Evan-Burrows Fontaine

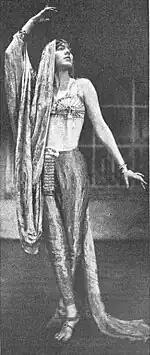
Evan-Burrows Fontaine - Ziegfeld’s Midnight Follies (1919)

Fontaine was taught the "Dance Egyptienne" by St. Denis’ husband, choreographer Ted Shawn, one of several dances Shawn would teach her based on his interpretation of Javanese ceremonial dancing. Fontaine’s stage debut may have occurred on December 16, 1914, when she performed Shawn’s "Syvillia" in a production staged by St. Denis’ company at the Ye Liberty Playhouse in Oakland, California. The next year she was booked to perform the traditional "Jockey Dance" at an annual celebration that follows the running of the Saratoga Cup in upstate New York. Fontaine went on to tour nationally with dancer and future film actor Kenneth Harlan before joining the Ziegfeld Follies where she would later shine in Ziegfeld’s "Midnight Follies" (1919). Around this time she also appeared in The Ed Wynn Carnival as the Queen of the Nile at New York’s Amsterdam Theater. Fontaine was among a group of entertainers who in 1919 donated their talents to a benefit costume ball held on behalf of blind war veterans at Manhattan’s Ritz-Carlton. The next year at the Casino Theatre (Broadway) Fontaine helped put on a memorial charity show that honored the actor Frank Carter on the first anniversary of his death. In 1920 Fontaine worked on three motion pictures, "Madonnas and Men", playing the dual roles of Nerissa and Ninon, "Women Men Love" as Moira Lamson, and as a dancer in "A Romantic Adventuress". Within a few years though, Fontaine would be limited to performing her “Oriental style” dancing at cabarets and nightclubs as her sensational court battles with a member of one of America’s wealthiest families most likely derailed any chance she had of attaining future stardom in New York or Los Angeles. What also should have or karmically so derailed her future stardom was that on New Year’s Day in 1925, Fontaine brutally beat Jennie Harrison, her African-American household worker. Jennie rightfully demand that Fontaine pay her after being denied pay for three weeks. Harrison’s request was met with a coat hanger and Harrison claimed that Fontaine, “in a rage, thrust a revolver under her nose.” (42)